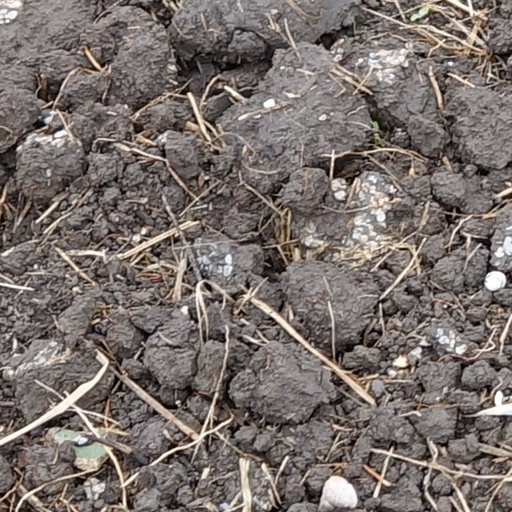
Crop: wheat